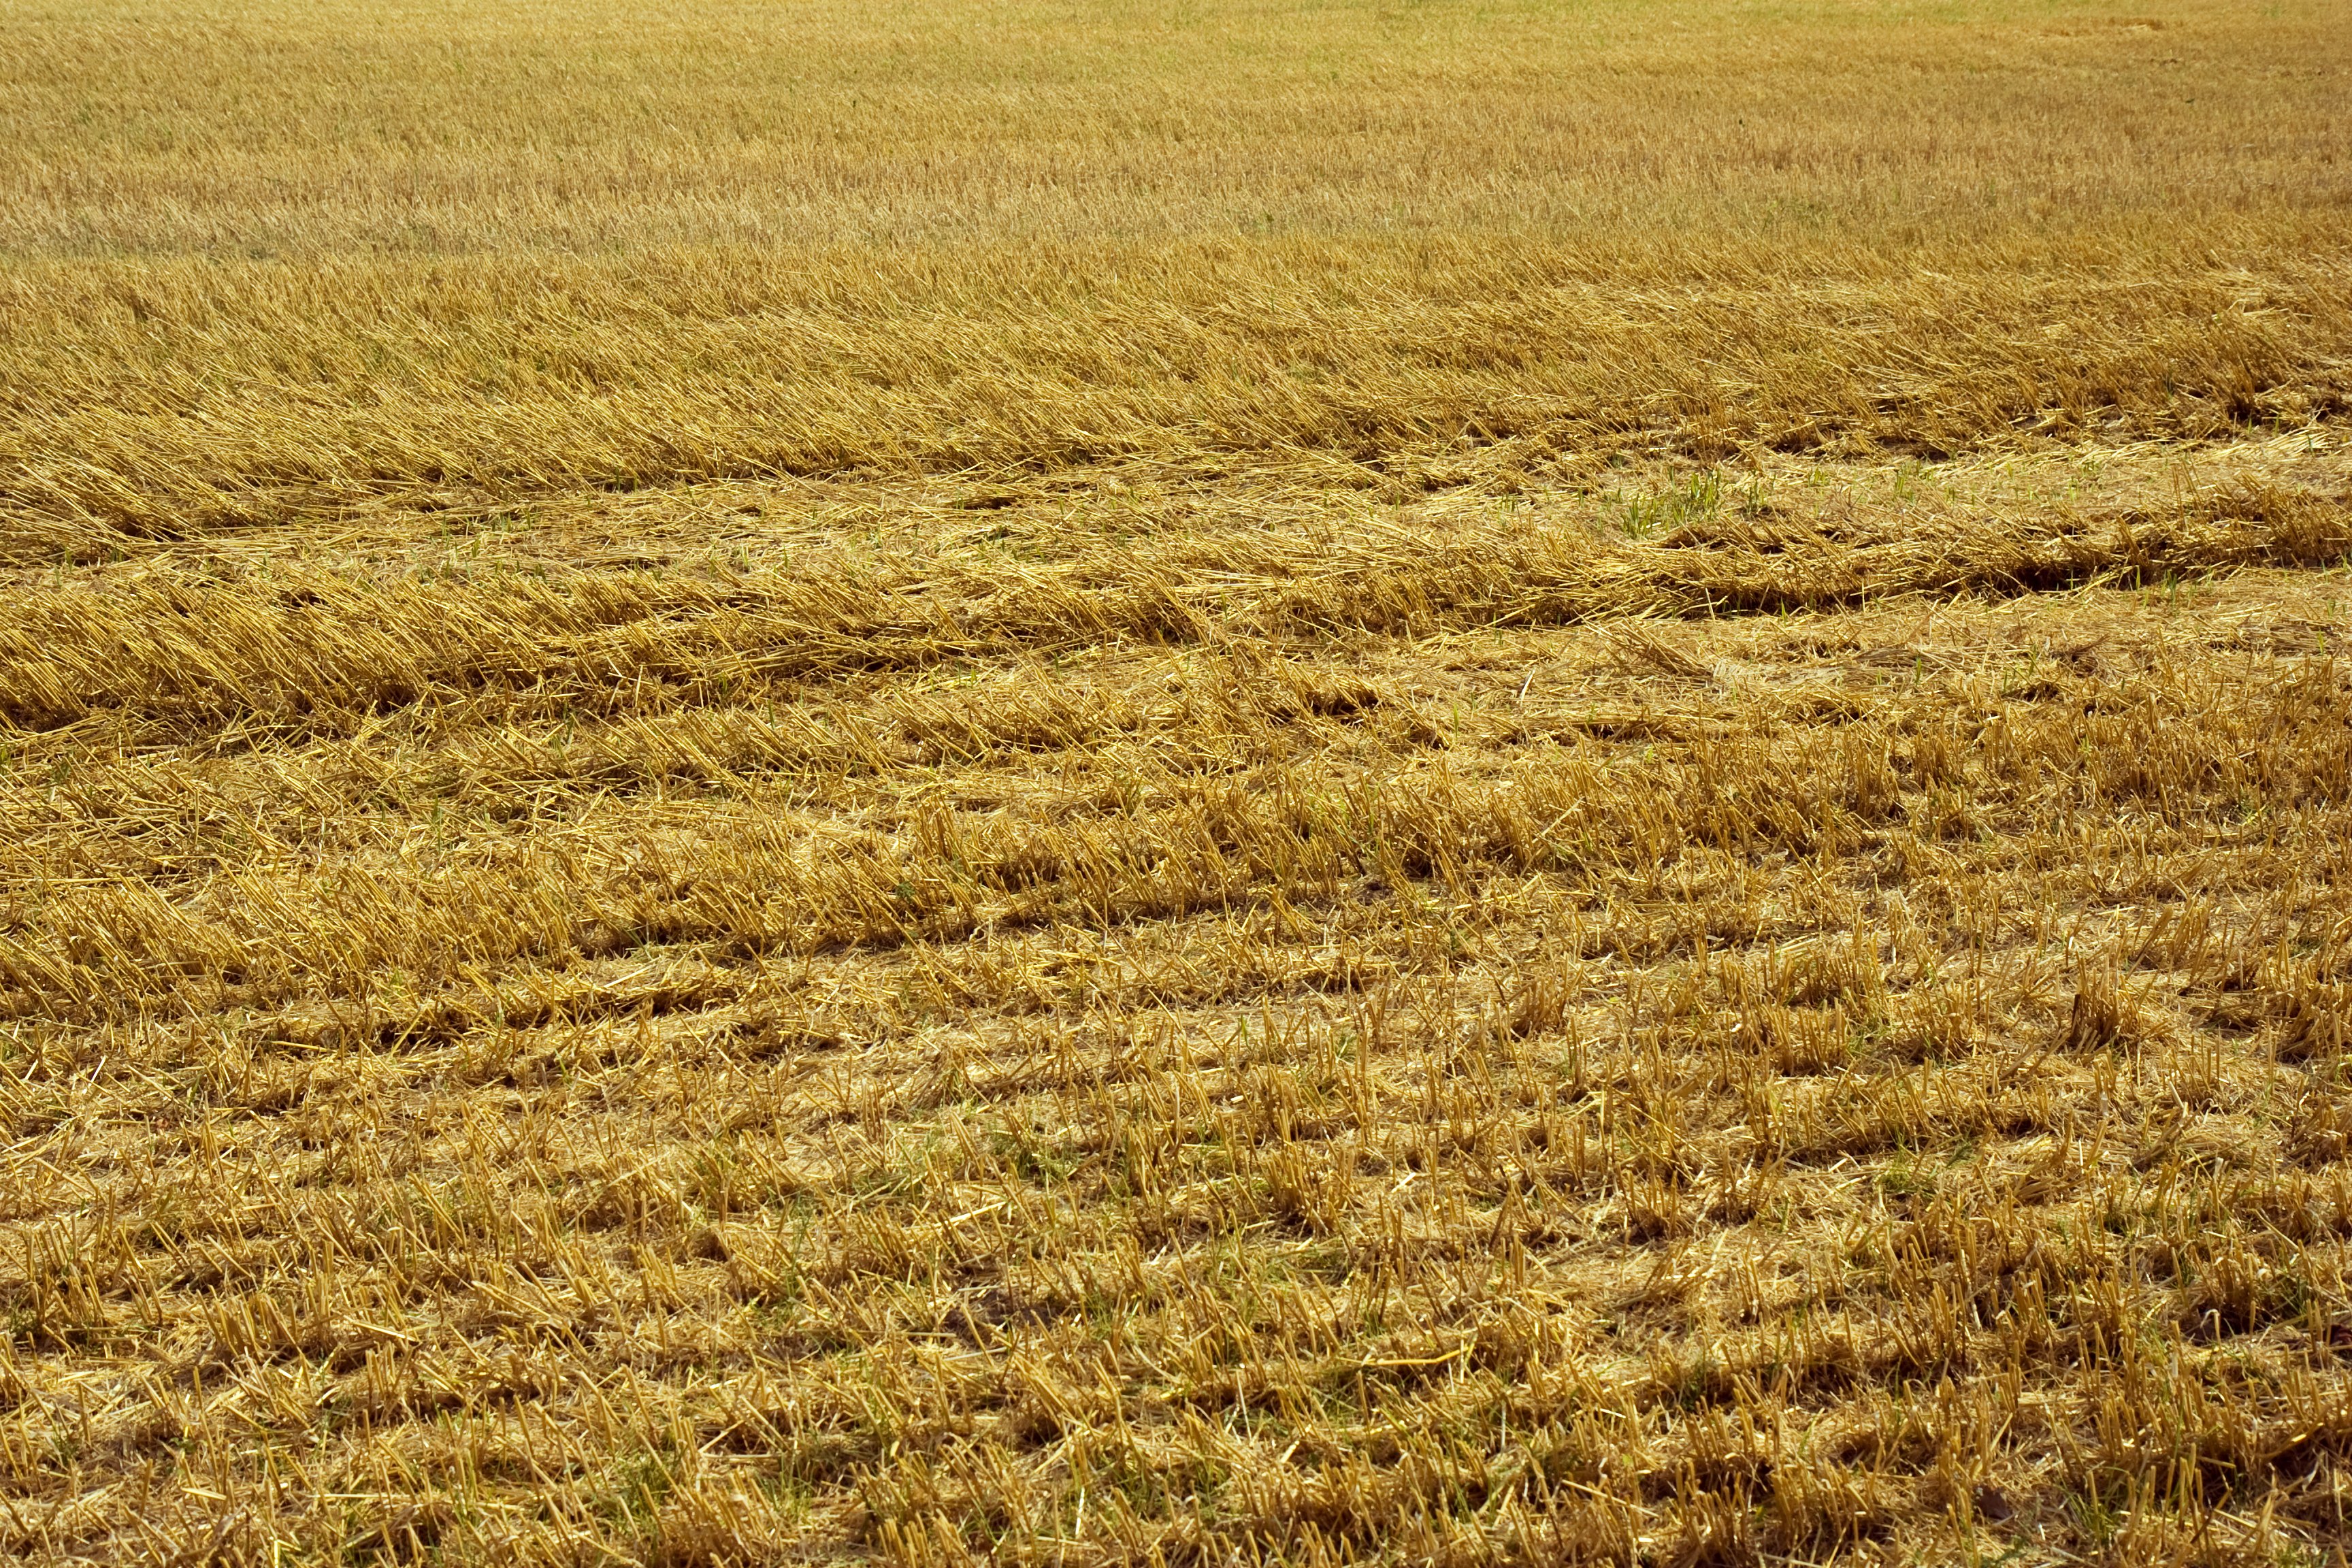
plant, field, wheat, prairie, food, harvest, crop, soil, yellow, agriculture, plain, farmland, stubble, background, grassland, straw, flowering plant, grass family, land plant